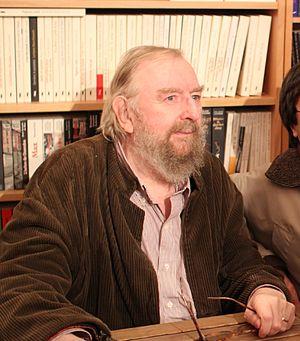
Michael Moorcock à la librairie Charybde, Paris, France, le 14/10/2012
Andrea Dworkin est une essayiste américaine, théoricienne du féminisme radical. Elle est surtout connue pour sa critique de la pornographie, qu'elle rapprochait du viol et autres formes de violence contre les femmes.
Le 18 décembre est le 352ᵉ jour de l'année du calendrier grégorien, le 353ᵉ en cas d'année bissextile. Il reste 13 jours avant la fin de l'année.
Michael John Moorcock [ˈmaɪkəl dʒɒn mɔːkɒk], né le 18 décembre 1939 à Mitcham, près de Londres, est un écrivain britannique, auteur de nombreux romans fantastiques, de fantasy et de science-fiction.